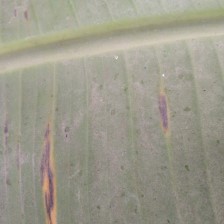
Label: sigatoka